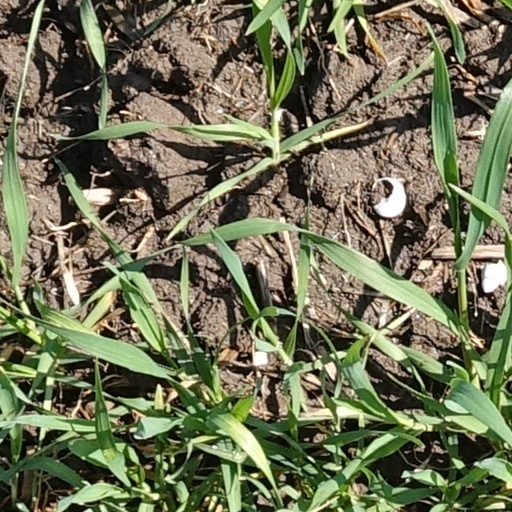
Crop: wheat